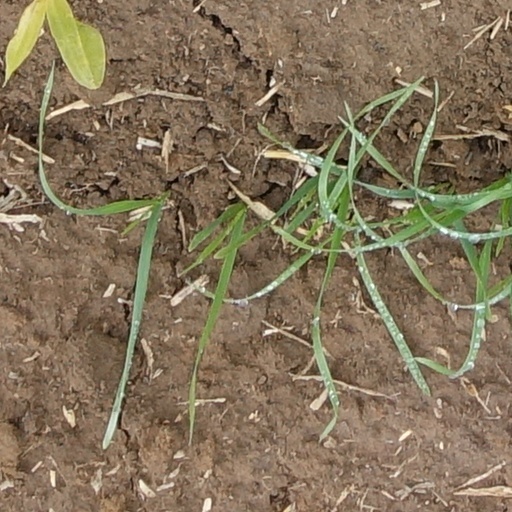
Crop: wheat